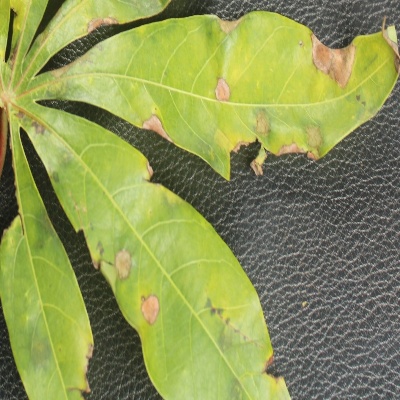
Crop: Cassava
Condition: brown spot